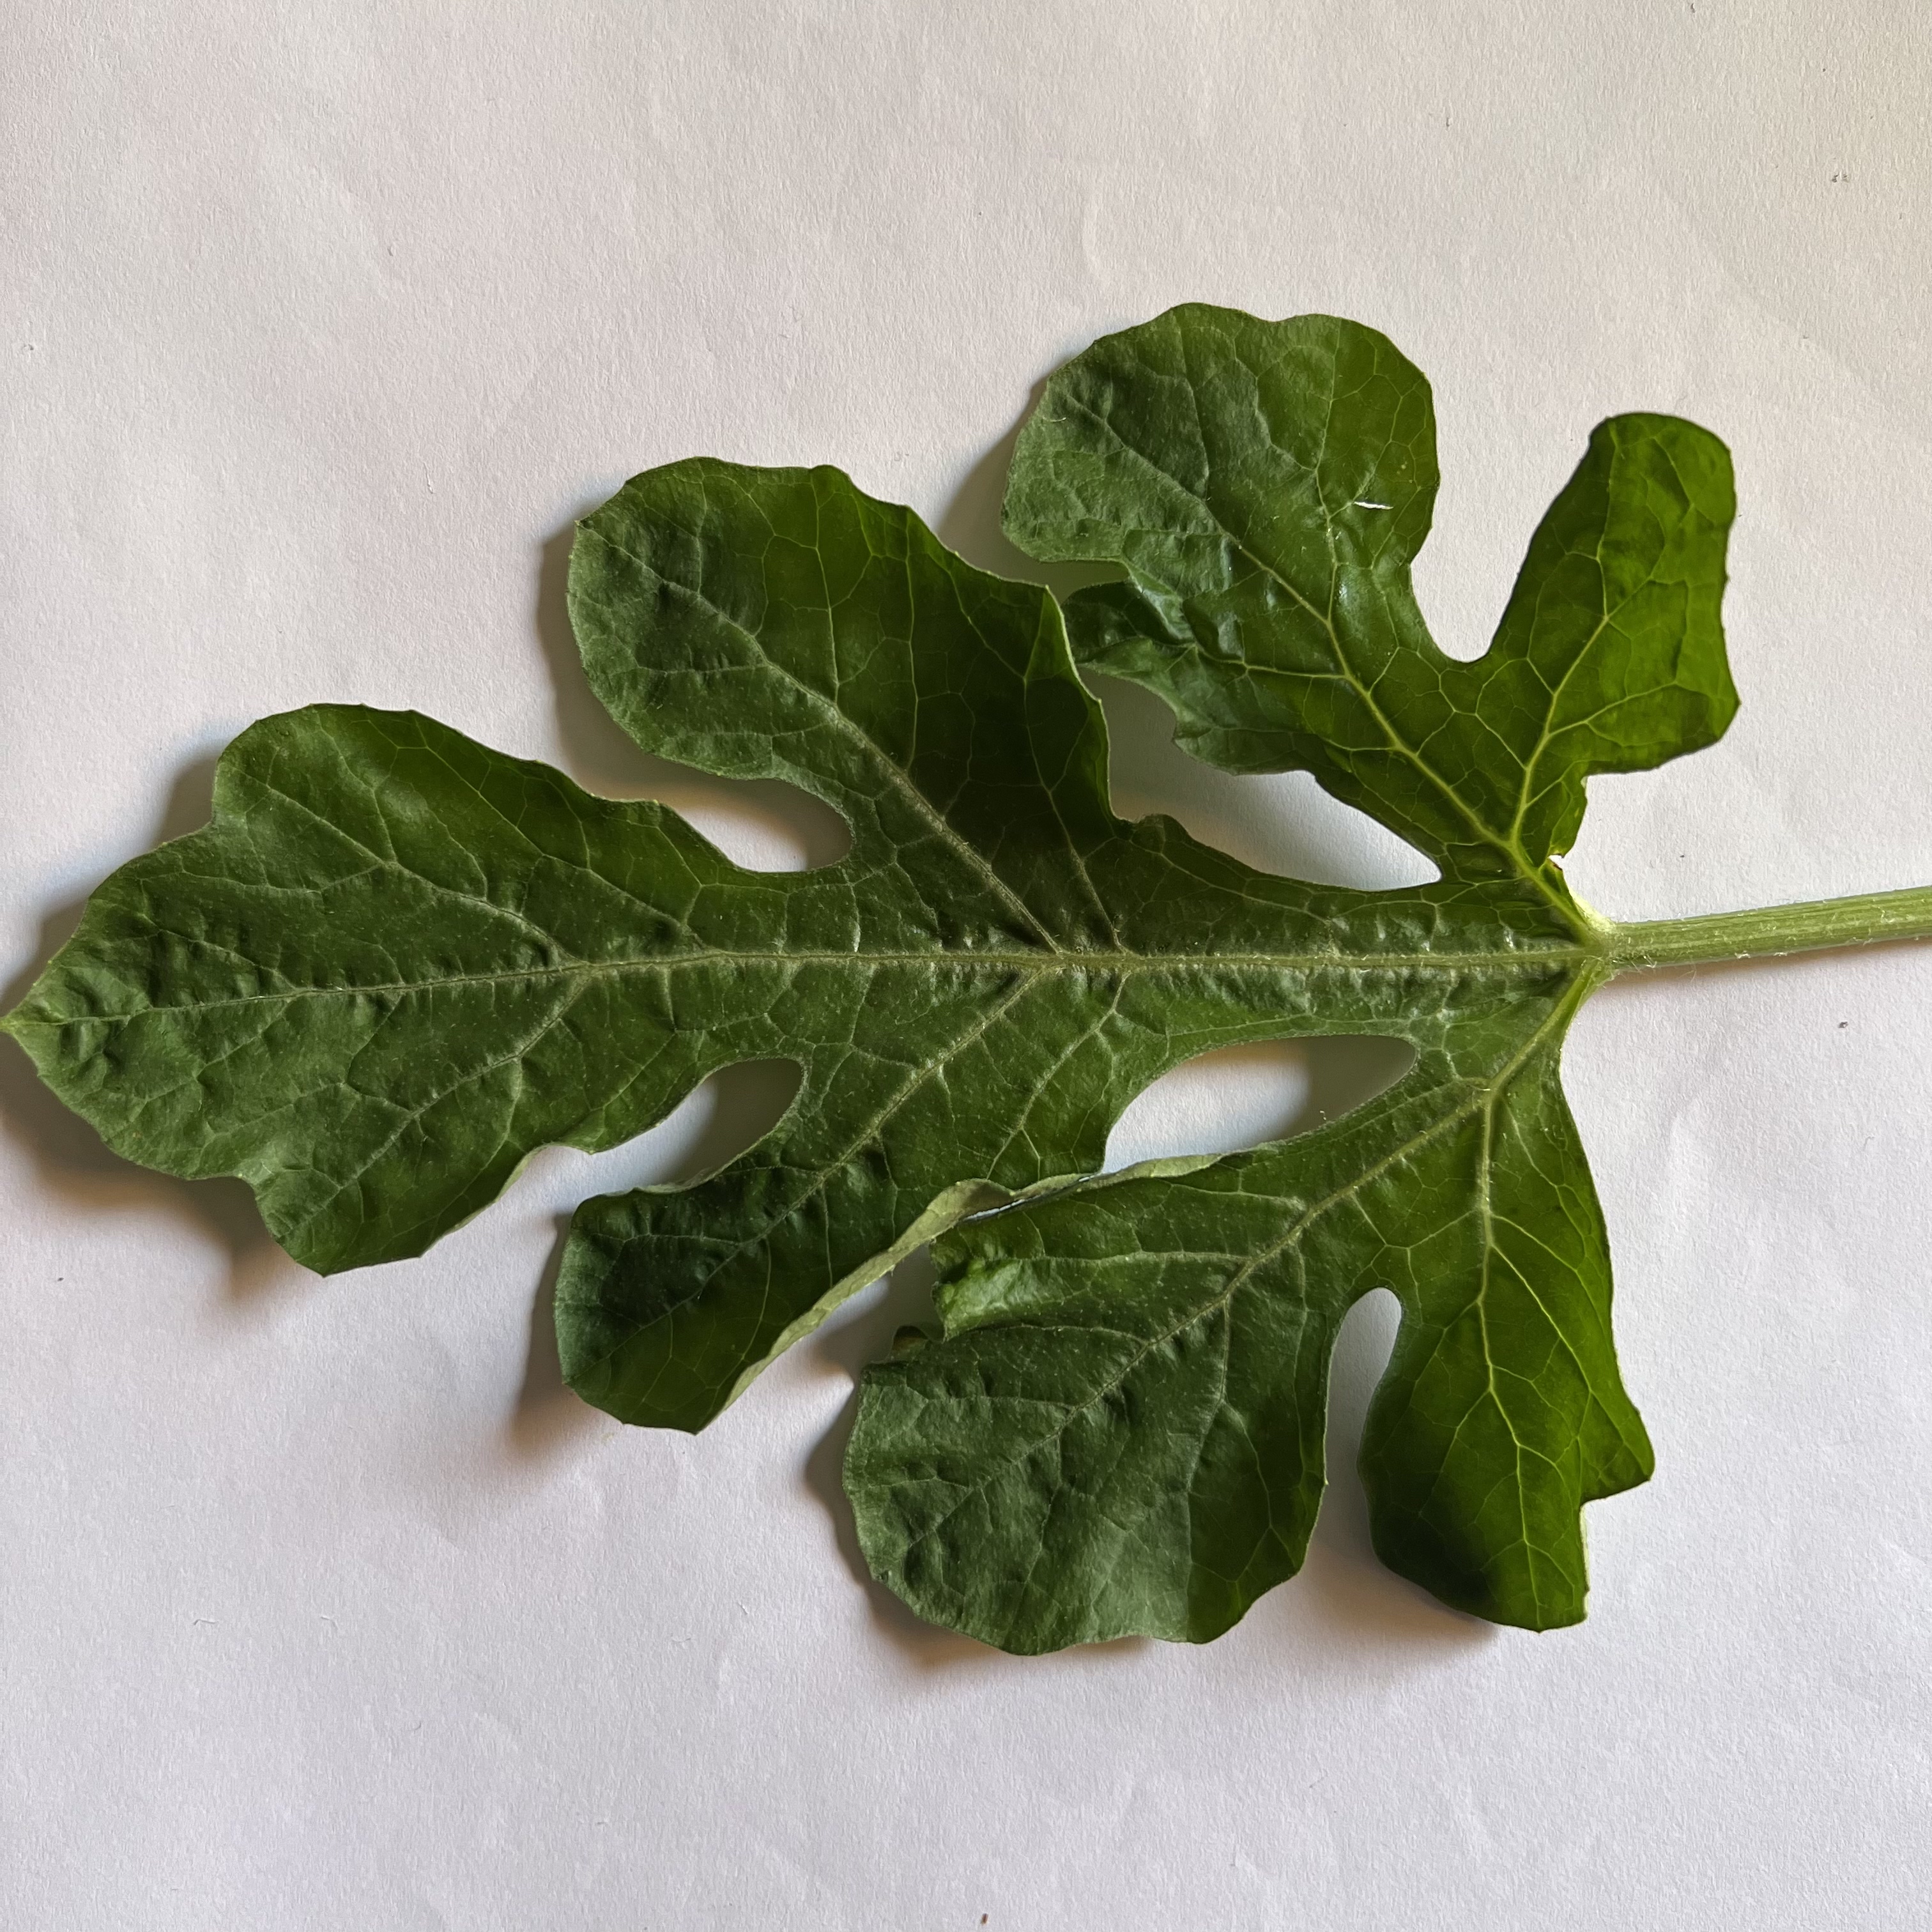
Label: Healthy